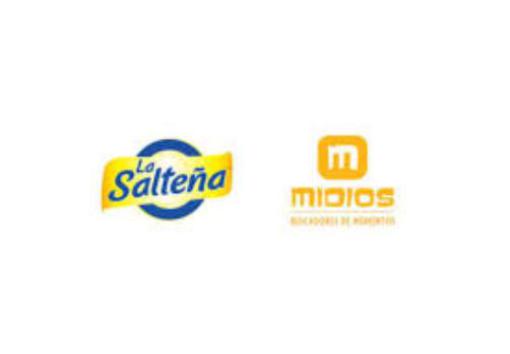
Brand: la saltena
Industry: Food